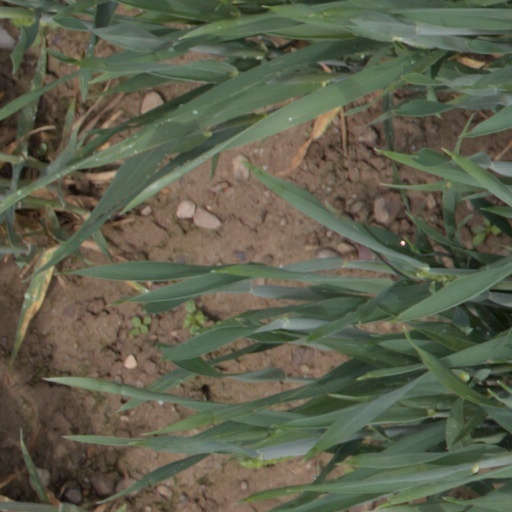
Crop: wheat